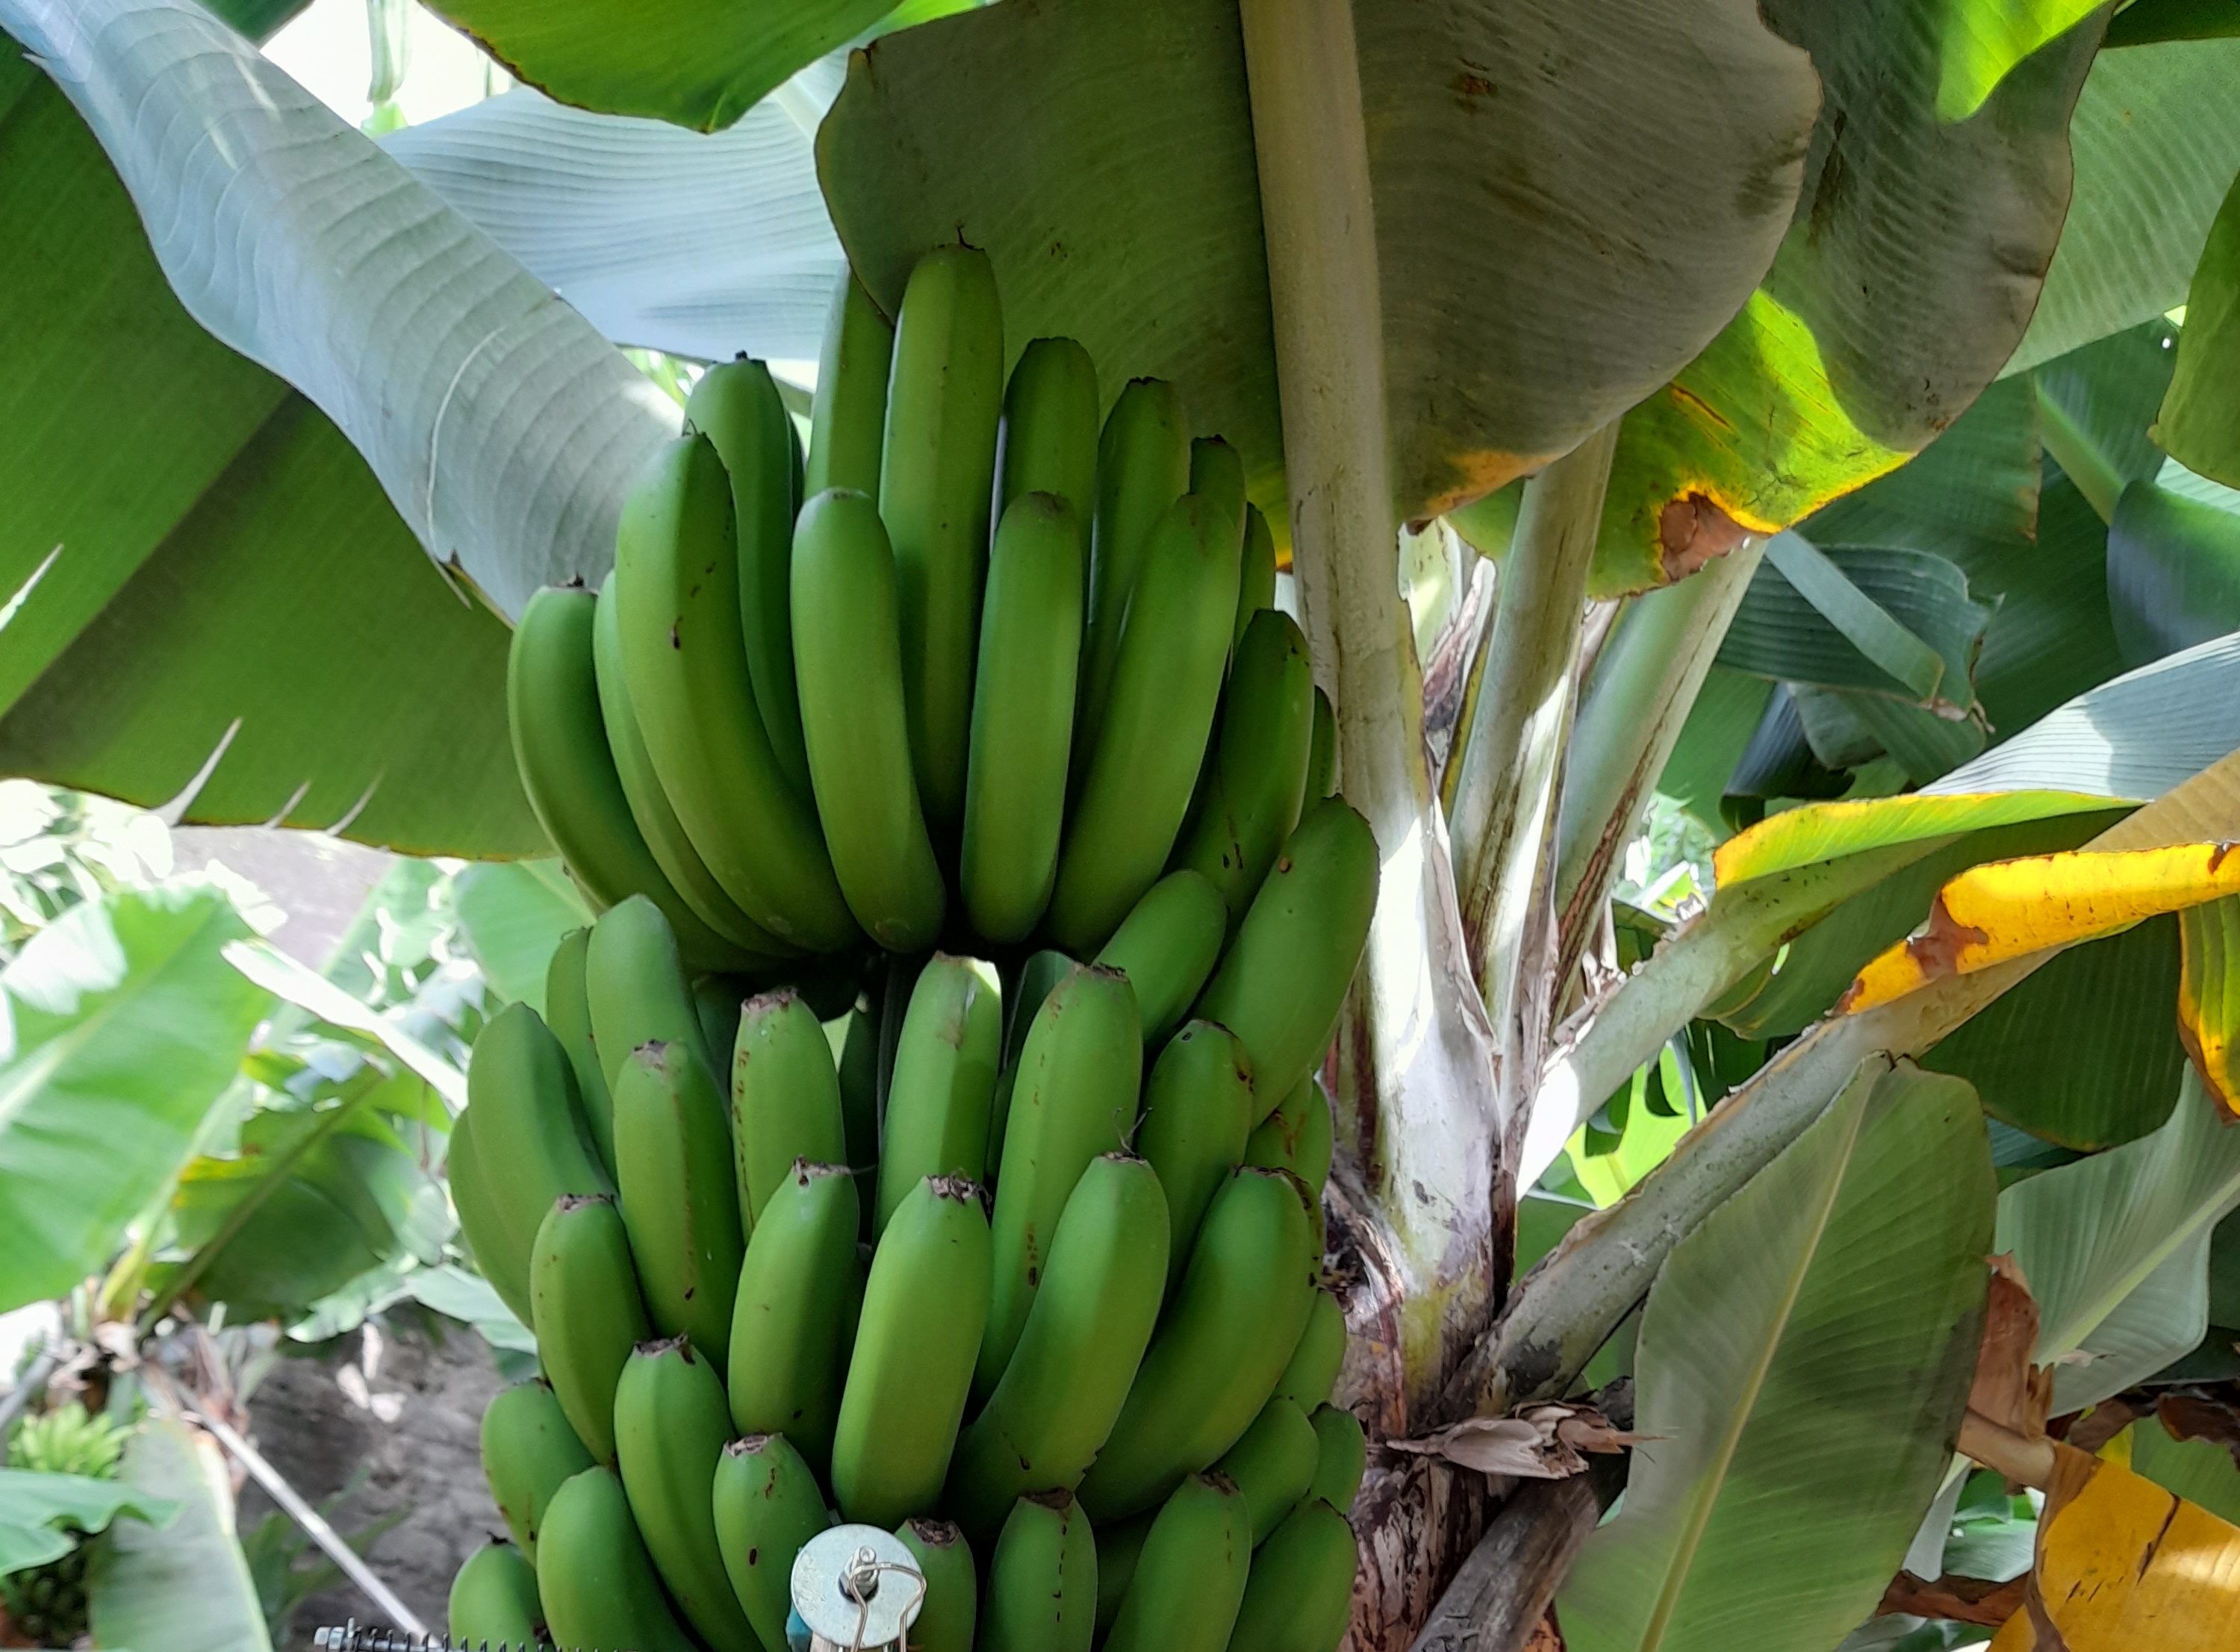
Label: Cut